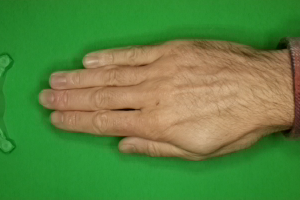
Label: paper